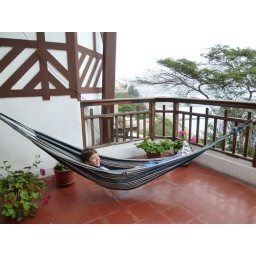
On balcony at Second Home Peru, our guest house in Lima, August 8, 2010